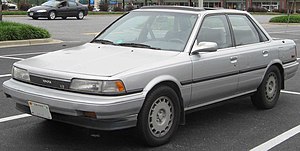
Toyota Camry / Camry (CV20/SV21/VZV21, 1986−1991)
Toyota Camry sedan (1986−1991)
Toyota Camry er en stor mellemklassebil fra Toyota. Bilen afløste Toyota Cressida, hvis import til Europa dog først blev indstillet i efteråret 1985 og til andre eksportmarkeder i efteråret 1992.